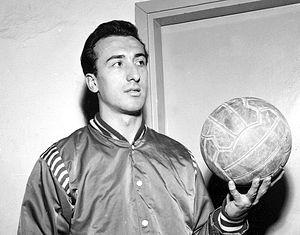
Alessandro Gamba, connu sous le diminutif de « Sandro » Gamba est un ancien joueur et entraîneur de basket-ball italien.